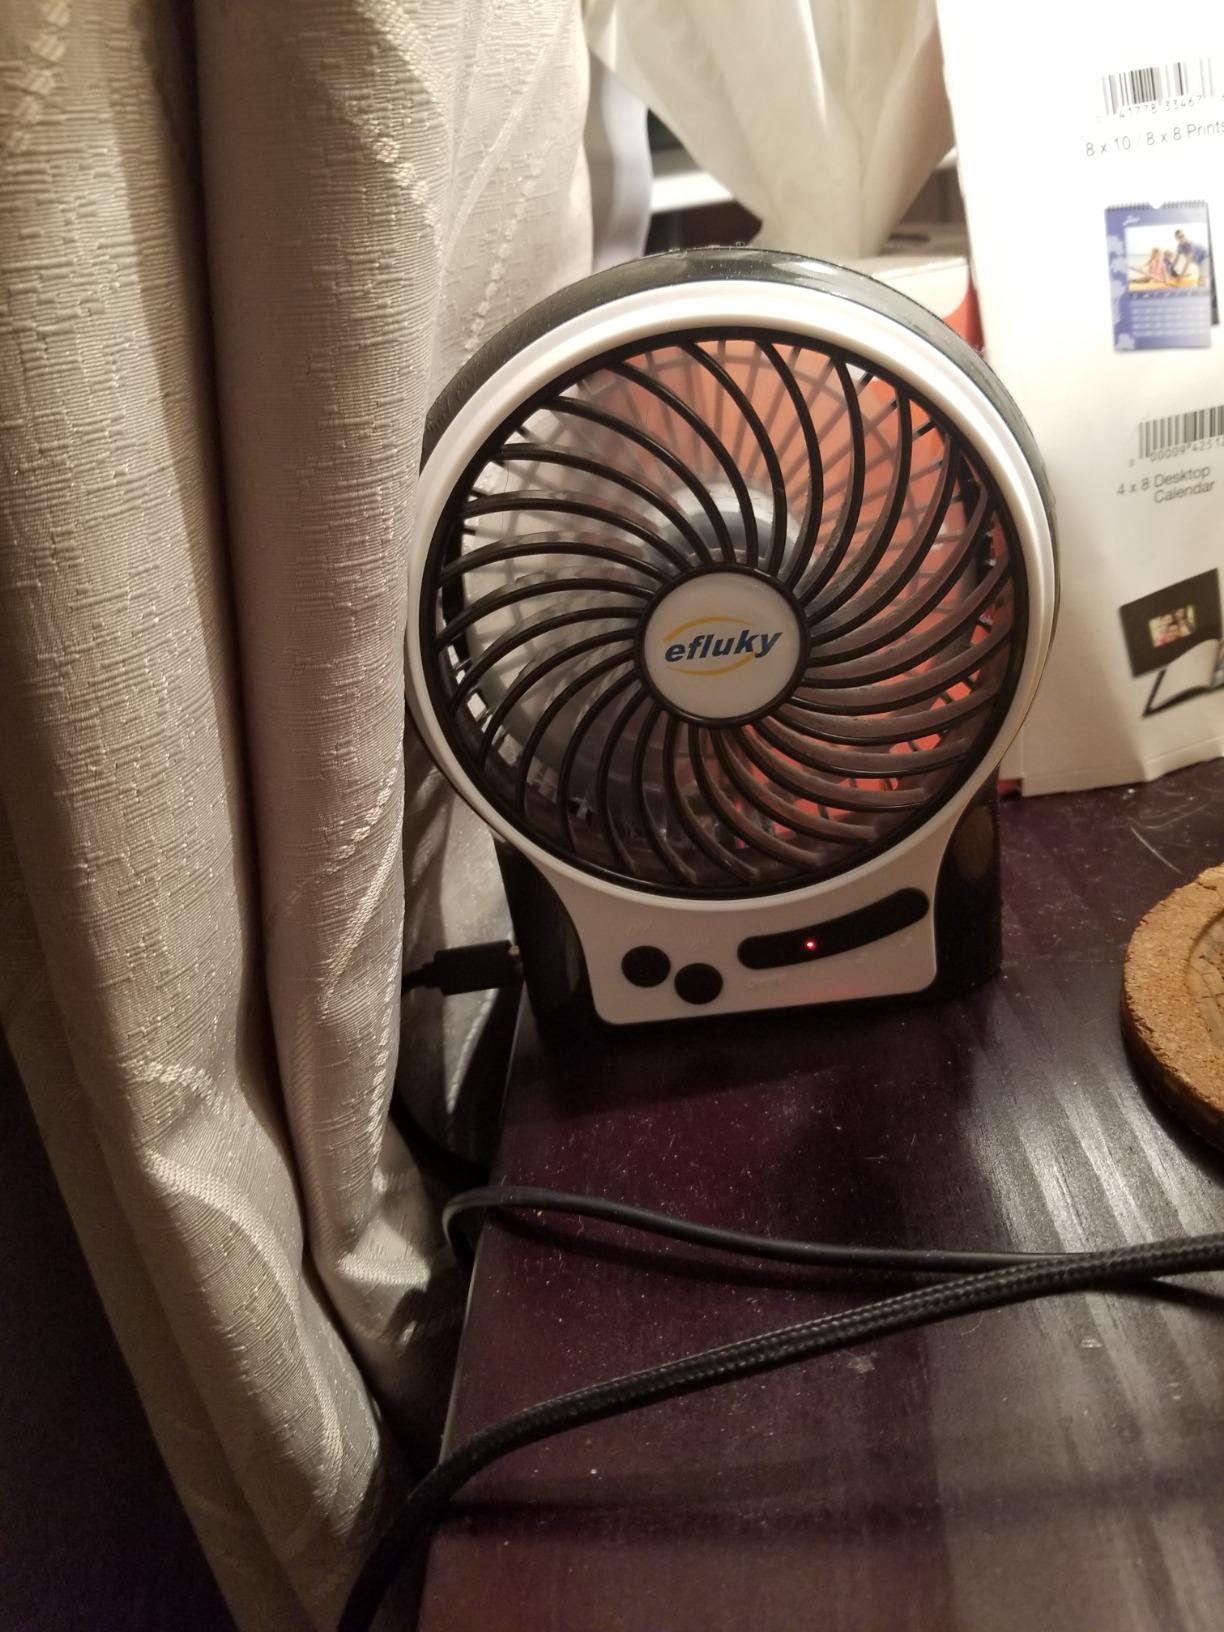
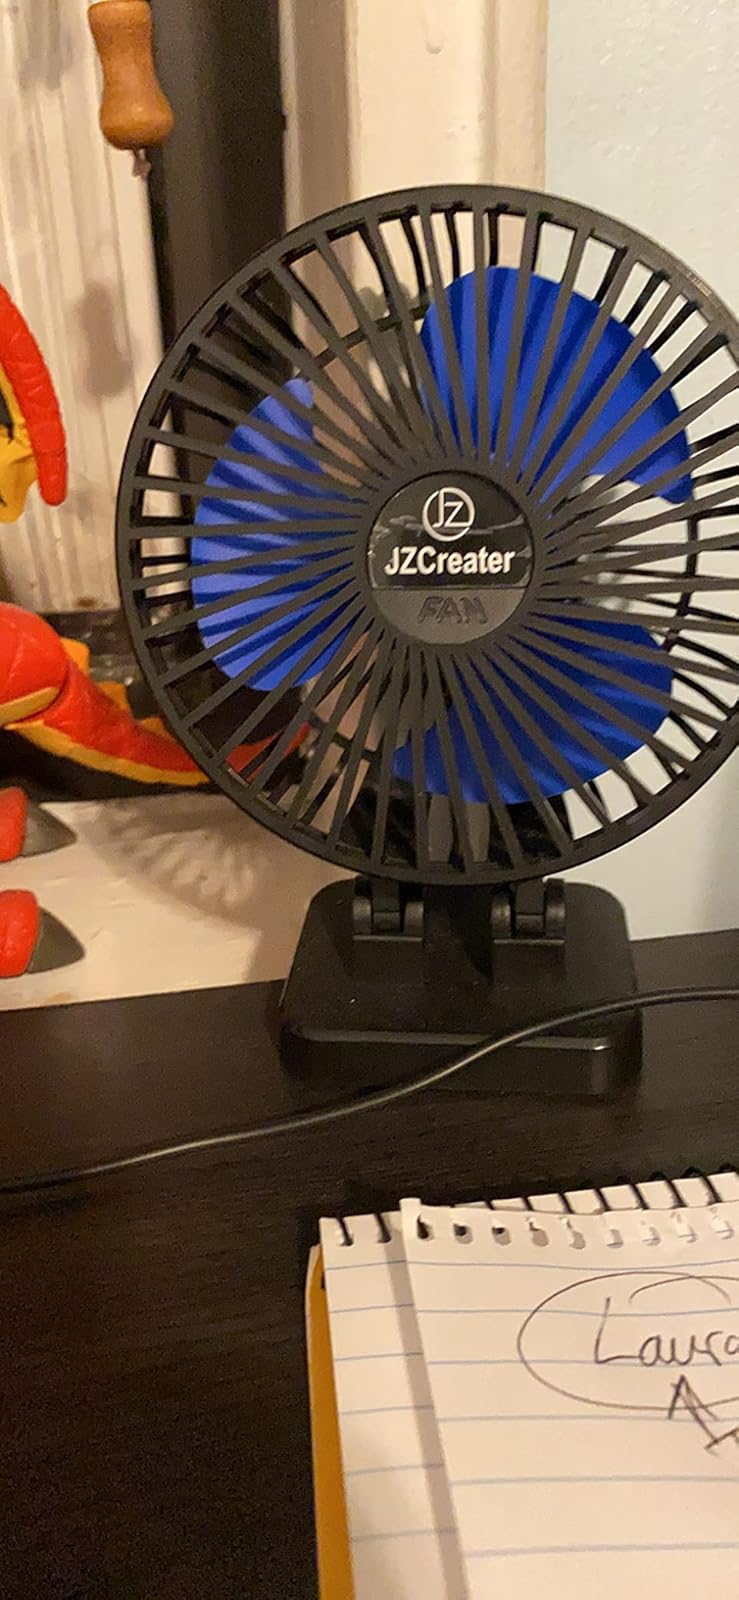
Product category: fan
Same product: no